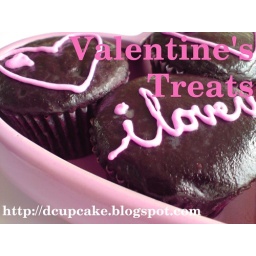
Valentine's Treats - I LOVE YOU and heart cupcakes in pink heart bowl